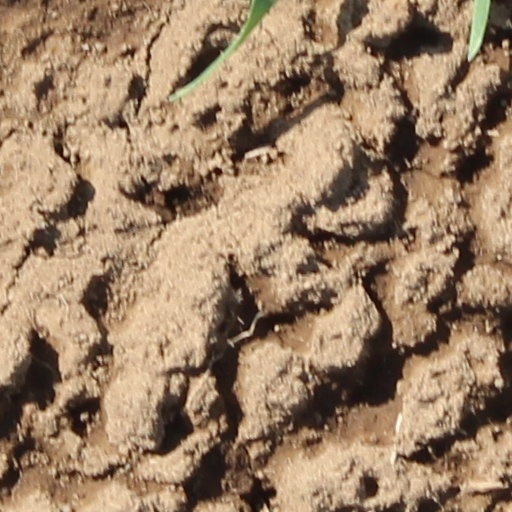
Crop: wheat